Ricky Lee

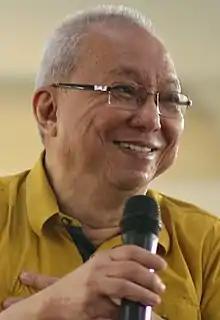
Lee at a screenwriting seminar in Colegio de San Juan de Letran, February 2018

Ricardo Arreola Lee ONA (born March 19, 1948) is a Filipino screenwriter, journalist, novelist, and playwright. Starting in 1973, he has written more than 180 film screenplays and collaborated with many of the Philippines' most notable film directors, including Lino Brocka, Marilou Diaz-Abaya, and Ishmael Bernal. Many of his films he written have been screened in international film festivals, including Cannes, Toronto, and Berlin, among others.